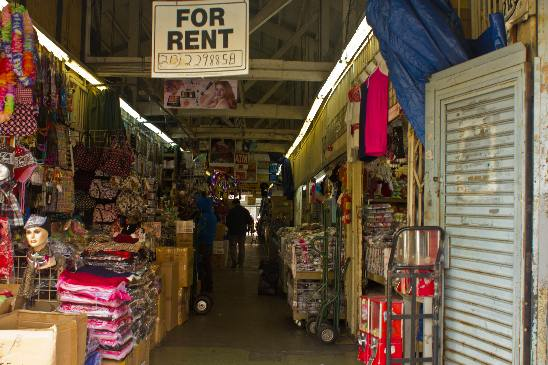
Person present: Yes